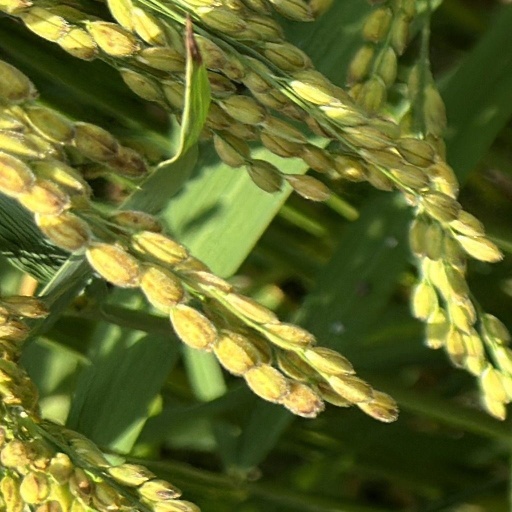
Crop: rice